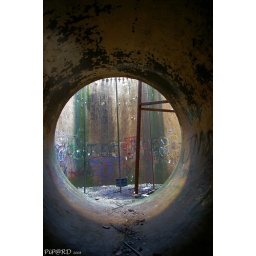
An empty water tunnel that has been graffed, the roof almost looks rounded and shiney in this shot.